Vedelago

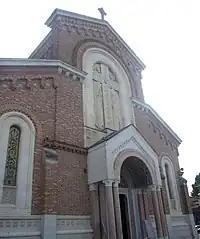
The parish church of San Martino Vescovo

The new church of Vedelago was built between 1926 and 1927, after the demolition of a previous place of worship.